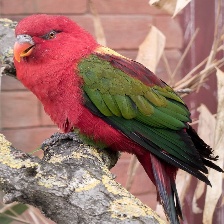
Species: CHATTERING LORY
Scientific name: LORIUS GARRULUS
ImageNet parent category: lorikeet